Protests against Donald Trump

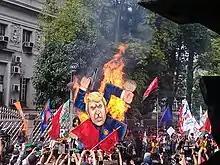
Activists in Manila burn rotating Trump effigy, dubbed "Fascist Spinner", inspired by the fidget spinner

The organizers of the 2017 Women's March called for women to not work on March 8, 2017International Women's Dayin a general strike against Trump administration policy. Protests were much smaller than the January 21 demonstrations, with the organization of the protests criticized for potentially revealing a "gap between white, privileged women and minority, lower-paid women, who may not be able to afford a day off from work and could lose their jobs".